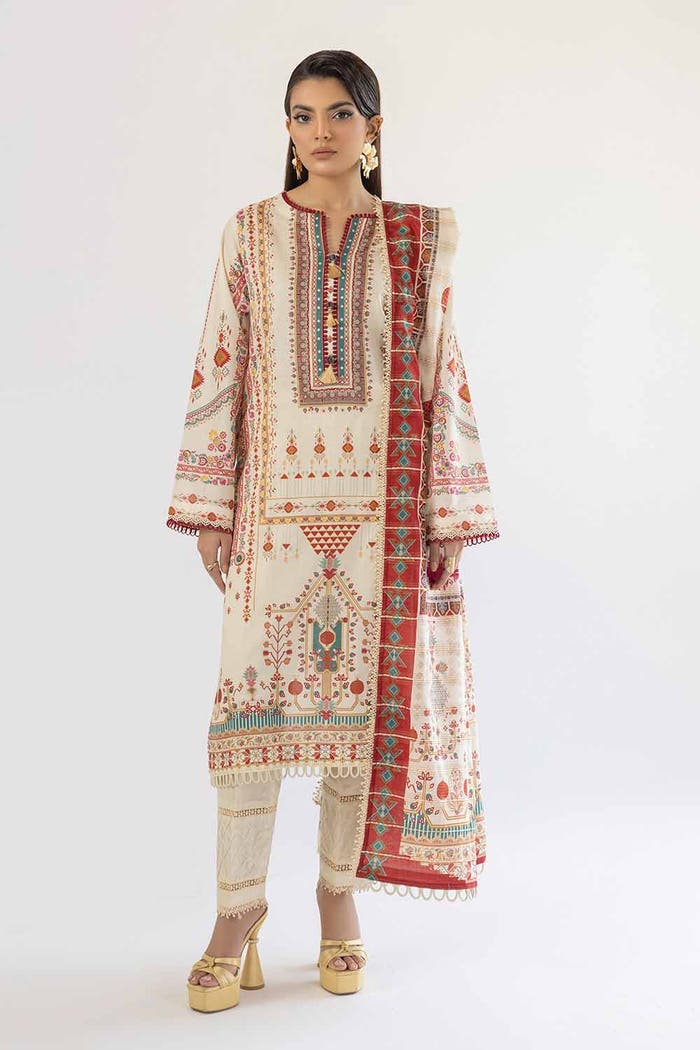
ivory multi embroidered salwar suit